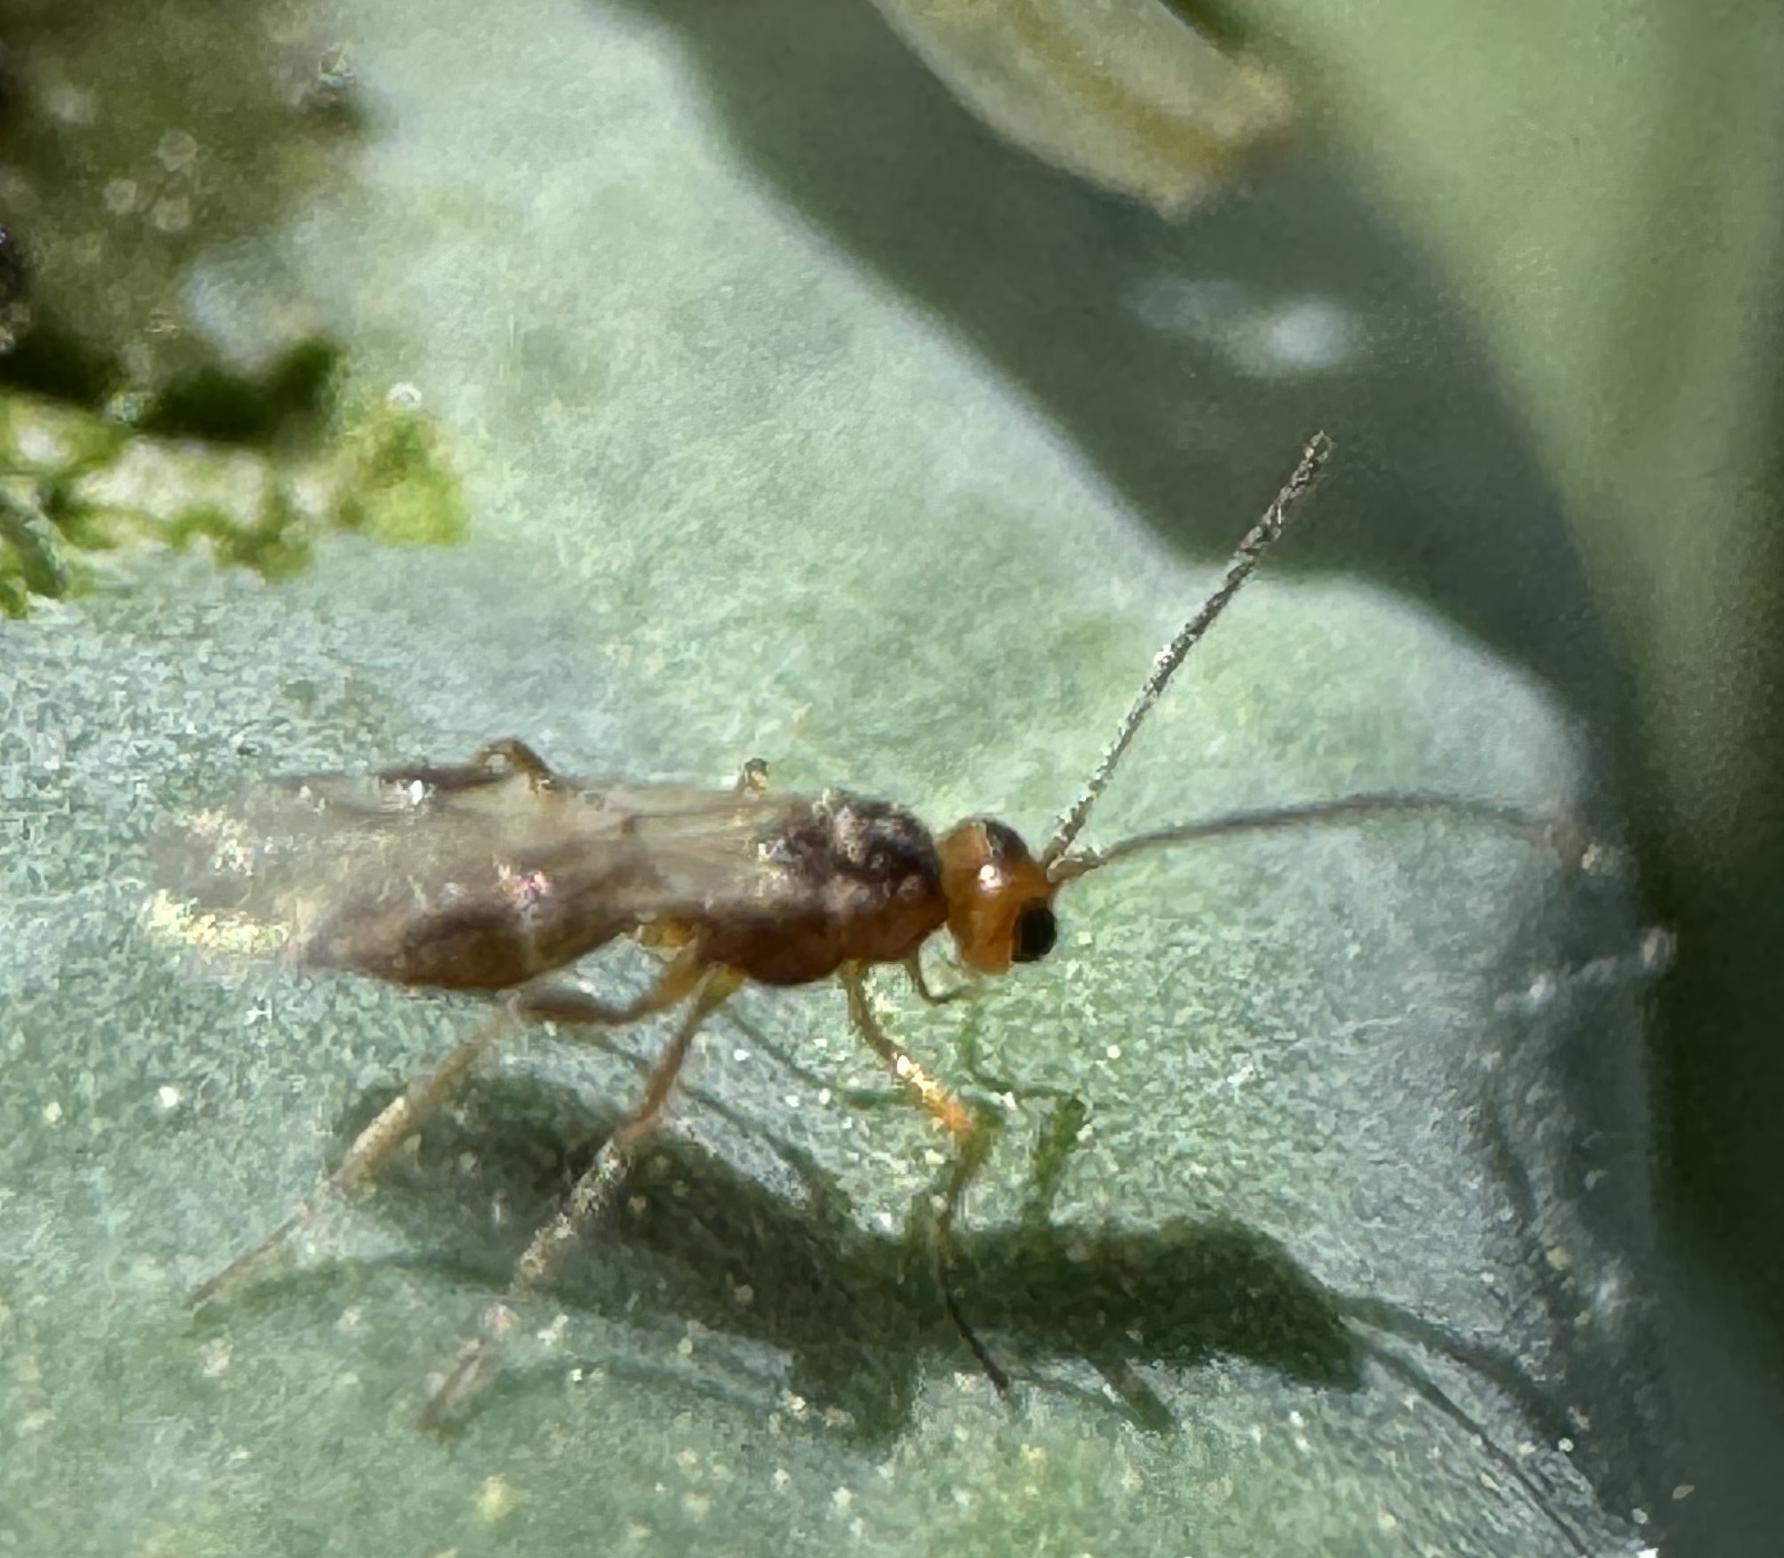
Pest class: predators